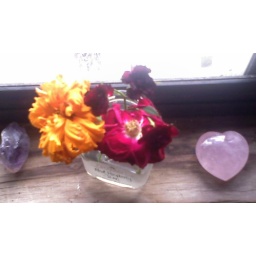
flowers in window